The Nexus (professional wrestling)

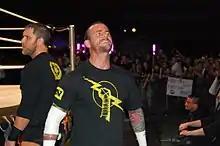
CM Punk became the stable's second leader, changing the name to The New Nexus.

On the January 3, 2011 edition of "Raw," The Nexus ambiguously announced after months of repeated attacks on Cena and the WWE roster that it was under "new management," with CM Punk (who disbanded the Straight Edge Society the previous September) being revealed to be the new leader, acquiring the position after Barrett lost a #1 contendership steel cage match involving Orton and Sheamus. Punk, having agreed to fall in line had Barrett successfully won the title shot, teased helping Barrett escape the cage before knocking him off of it. Barrett was subsequently exiled from The Nexus, which would be renamed "The New Nexus" to distance itself from former leadership. After refusing to follow Punk's orders of initiation by hitting each other with kendo sticks, Gabriel and Slater left the group the following week on "Raw," opting to join Barrett and former ECW Champion Ezekiel Jackson on "SmackDown" as The Corre while Harris, McGillicutty and Otunga successfully completed Punk's initiation. On the January 17, 2011 edition of "Raw," Mason Ryan joined The New Nexus after interfering in Punk's match against Cena, attacking both before Punk handed Ryan a Nexus armband. On January 30, 2011 at the Royal Rumble, The New Nexus, who were also a part of the 40-man Royal Rumble match along with The Corre, cost Orton his rematch clause for Miz's WWE Championship, starting a feud with him. Over the ongoing weeks, Orton defeated all members of The New Nexus, causing several storyline injuries by punting them. At WrestleMania XXVII, Orton defeated Punk and, at Extreme Rules, Orton defeated Punk in a Last Man Standing rematch. On the May 23, 2011 edition of "Raw," thanks to a distraction from The New Nexus, McGillicutty and Otunga defeated Big Show and Kane for the WWE Tag Team Championship. On the June 20, 2011 "Power to the People" edition of "Raw," Punk was originally going to be named the number one contender for Cena's WWE Championship, but instead, he was forced to compete in a triple threat match with Alberto Del Rio and Rey Mysterio with a Falls Count Anywhere stipulation voted for by fans which Punk won, revealing after the match that his WWE contract would expire at Money in the Bank, where he would face Cena for the WWE Championship. The following week on "Raw," it was announced that Ryan suffered an injury over the weekend and left the group. That same night, a brash Punk realized a worked shoot promo (which he dubbed a "pipe bomb"), reminding that once his contract expired at Money in the Bank, that would be the last time WWE would ever see him and the WWE Championship, as he considered taking his talents to another wrestling promotion, like Ring of Honor and New Japan Pro-Wrestling. With his victory over Cena at Money in the Bank, the WWE Championship was finally held by the stable on their last night of existence.